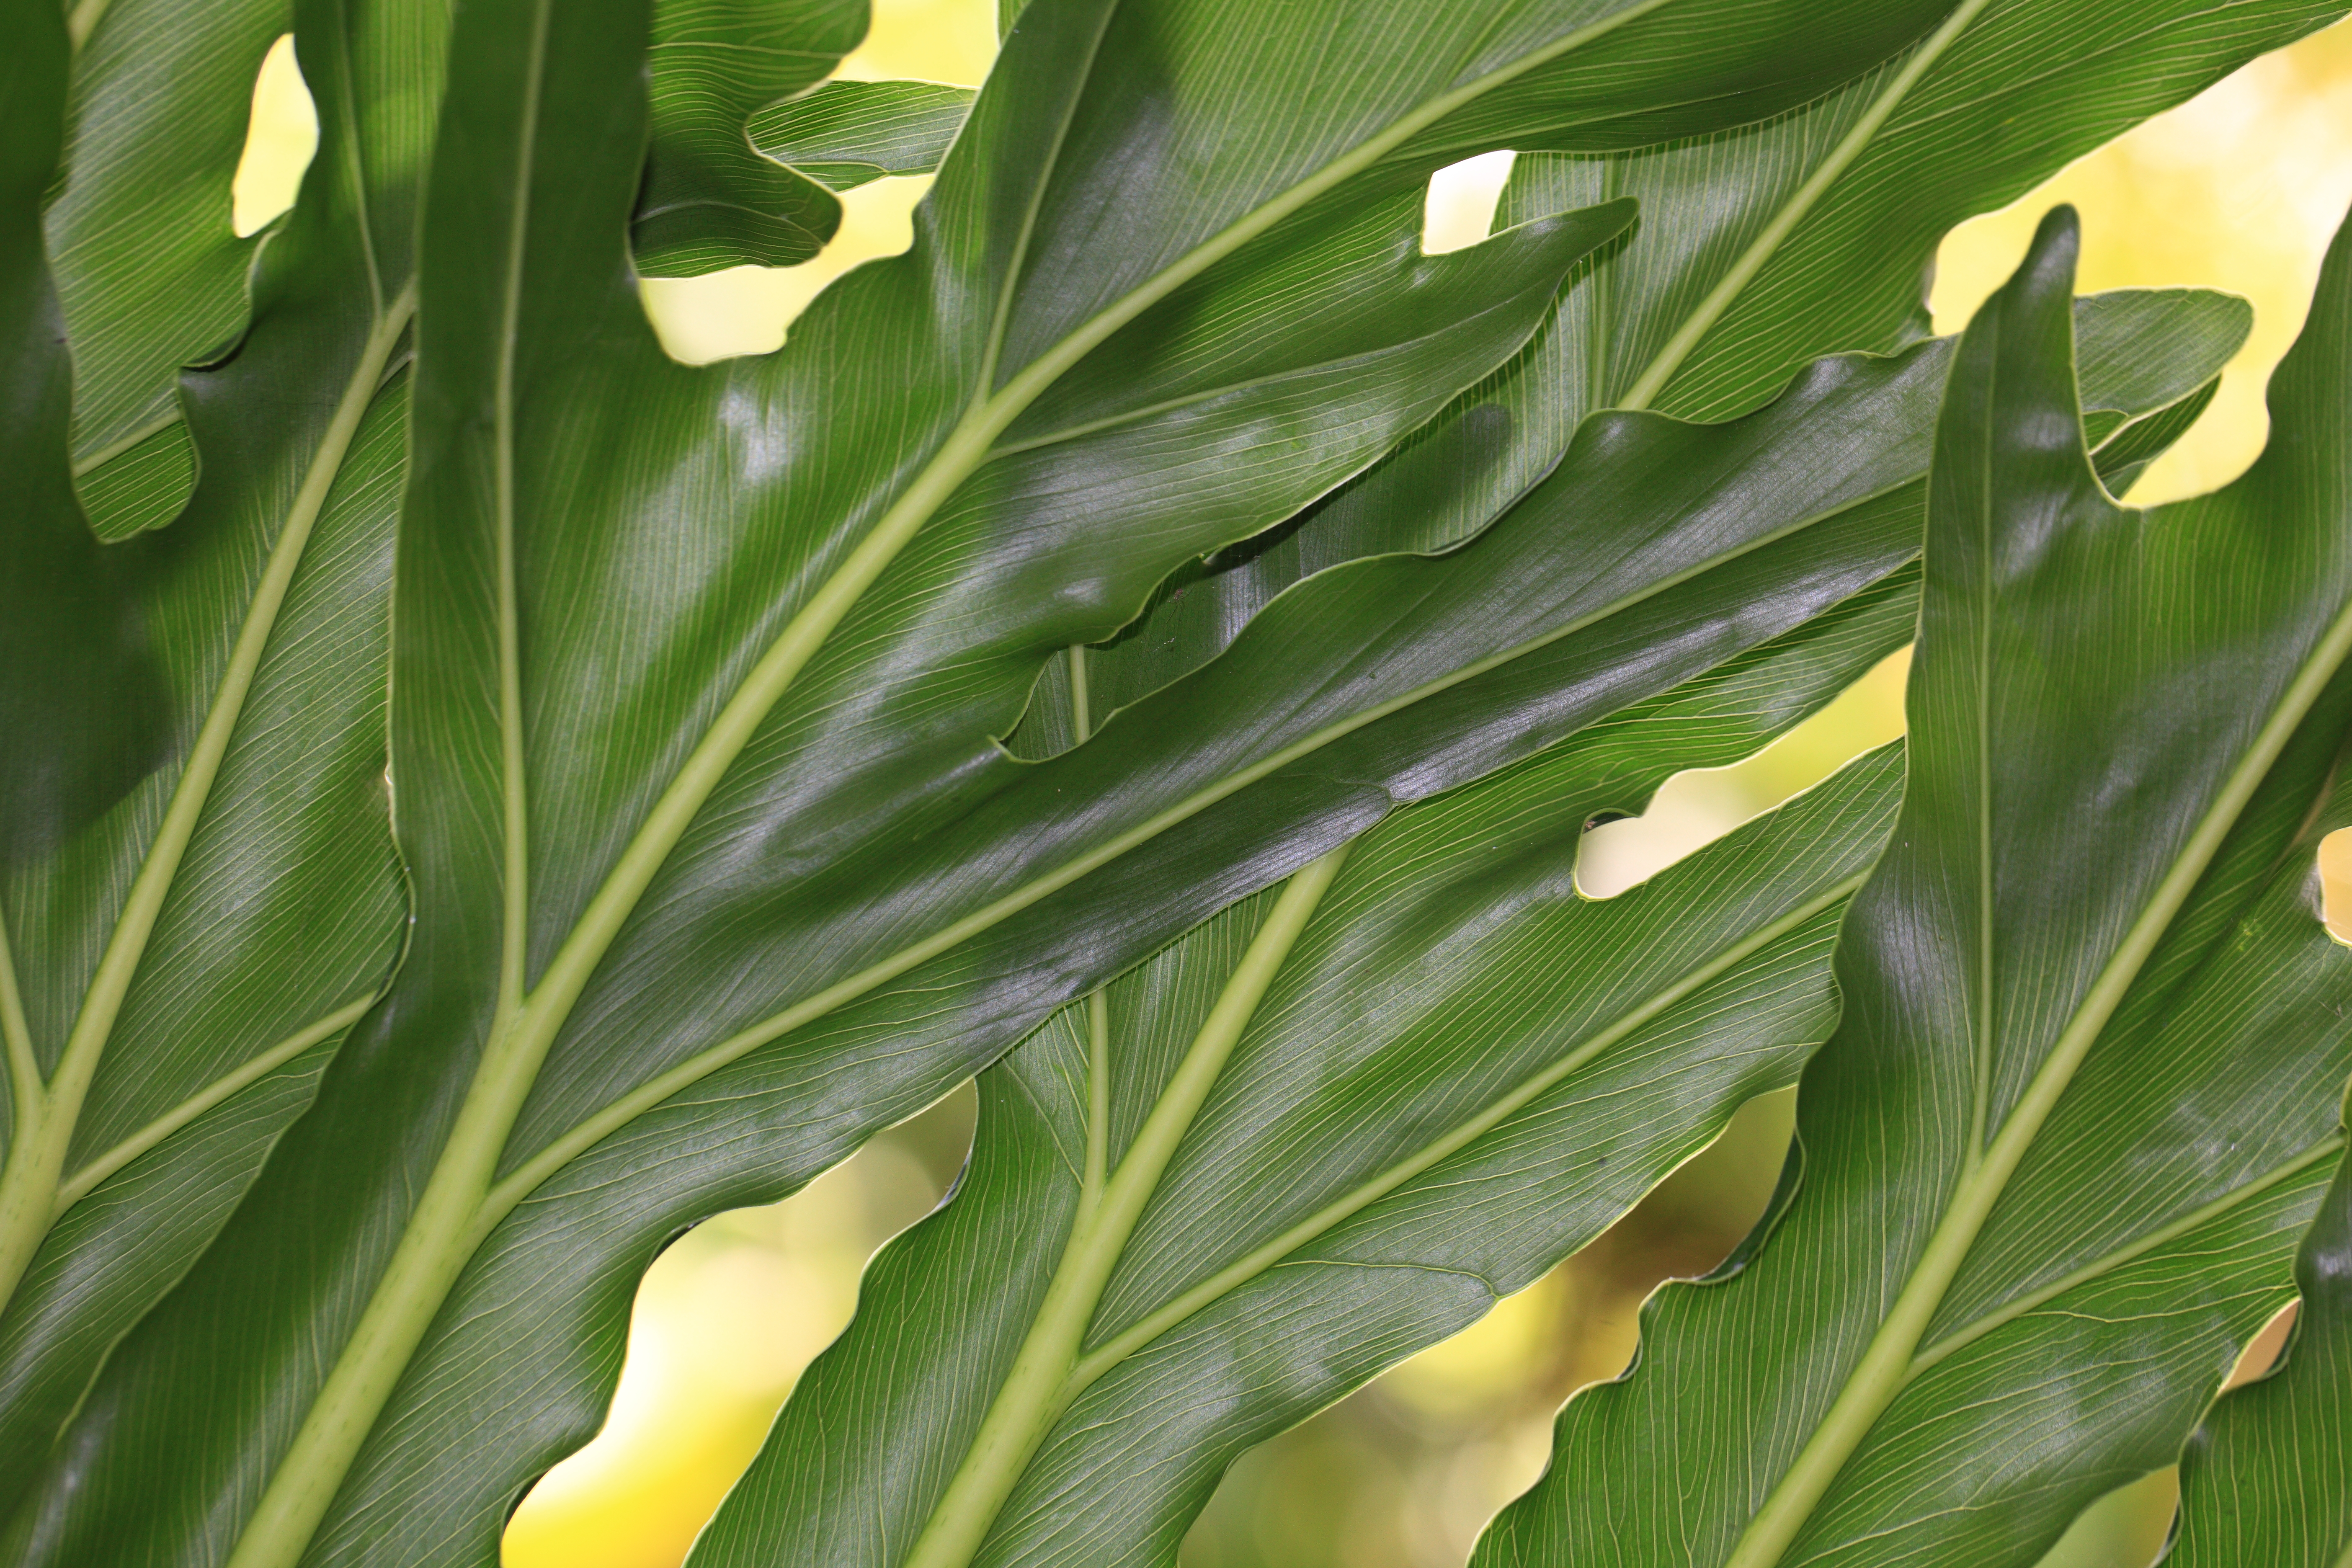
tree, grass, branch, plant, leaf, flower, food, green, high, produce, tropical, peninsula, botany, garden, flora, botanical, cool image, 5d, hires, markii, hi, res, resolution, izu, shimokamo, lacy, philodendron, selloum, flowering plant, grass family, plant stem, woody plant, land plant, arecales, palm family